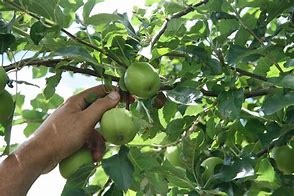
Label: apple